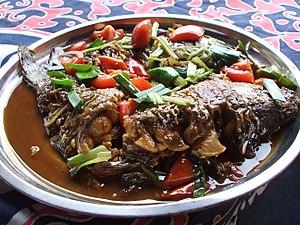
La cuisine de Guangxi, proche de celle de Guangdong, vise la fraîcheur, la couleur, la douceur et la saveur. Sa renommée tient à l’étendue des ingrédients, à son ingénuité et à des saveurs spécifiques. Cette cuisine est légère, un peu moins que celle de Guangdong ; elle est épicée mais moins que celle du Hunan. Les plats, légers ou riches en saveur, sont frais, tendres et rafraîchissants.